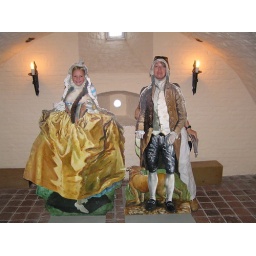
linda and katherine dress up in castle hoensbroek